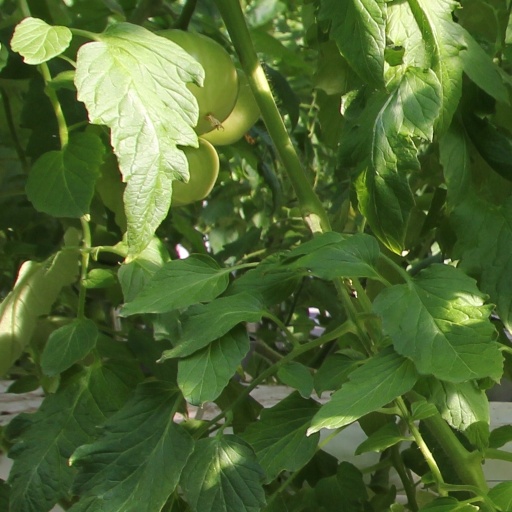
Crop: tomato